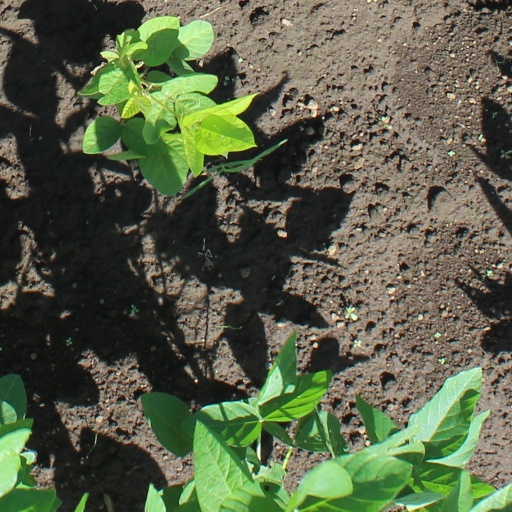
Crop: soybean